Corton-Charlemagne

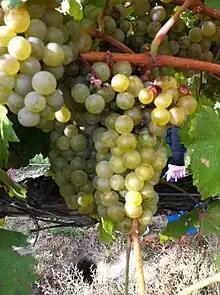
Chardonnay is the only permitted grape in the AOC wines of Corton-Charlemagne.

Today the only permitted grape in Corton-Charlemagne is Chardonnay. However, its presence on the hill is a relatively recent occurrence. Until the end of the 19th century, Aligoté was the main grape variety with Pinot Beurot (Pinot gris) and Pinot blanc also being widely planted at one point. In fact, Master of Wine Remington Norman noted in his book "The Great Domaines of Burgundy" that when the white wines of Corton and Montrachet were receiving widespread recognition in the 8th century, during the period of Charlemagne, that it was likely from wine that was made from field blends of indigenous grape varieties rather than the single grape of Chardonnay that both regions are known for today.